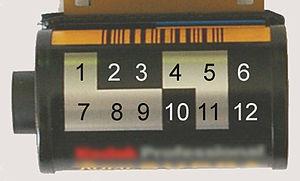
Le codage DX sur une cartouche de film 135, ici une pellicule 400 ISO 24 poses. Image personnelle libre de droits
Le code DX se présente sous la forme de douze cases laissées nues ou peintes sur les pellicules de négatif au format 135 qui indiquent la sensibilité de l'émulsion, le nombre de vues et la latitude d'exposition.